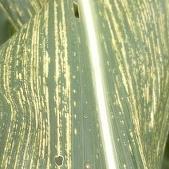
Crop: Maize
Condition: stripe-d